North Dakota

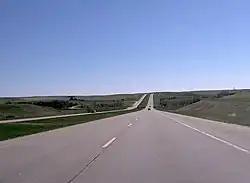
Interstate 94 in North Dakota, near Gladstone

The energy industry is a major contributor to the economy. North Dakota has both coal and oil reserves. On average, the state's production of oil production grew at average annual rate of 48.4% from 2009 to 2018. During these years, oil production increased each year from 2009 to 2015, with 2016 marked by a slight decline and a return to growth since. Shale gas is also produced. Lignite coal reserves in Western North Dakota are used to generate about 90% of the electricity consumed, and electricity is also exported to nearby states. North Dakota has the second largest lignite coal production in the U.S. However, lignite coal is the lowest grade coal. There are larger and higher grade coal reserves (anthracite, bituminous coal and subbituminous coal) in other U.S. states.